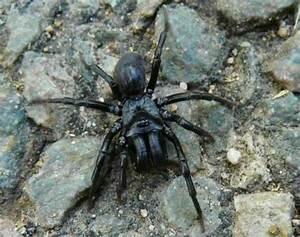
Label: ragno